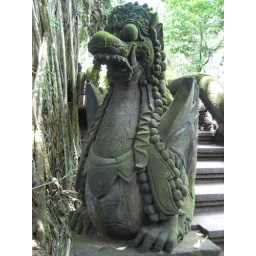
The holy monkey forest in Ubud; amazingly tranquil place, as long as you're not carrying foodstuffs.